Kaia Parnaby

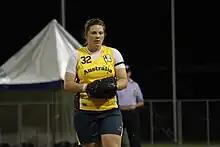
Parnaby with the Australia national team in 2012

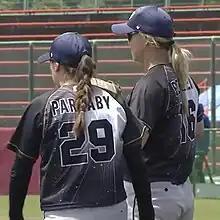
Parnaby and Porter with the Galaxy Stars in 2023

Kaia Parnaby (born July 14, 1990) is an Australian, former collegiate All-American, 2020 Olympian, left-handed professional softball pitcher, originally from Sydney. She is a pitcher and earned a scholarship to and played for the Australian Institute of Sport. She played university softball for the Hawaii Rainbow Wahine team in the Big West Conference where she was recognized as all-conference and the 2013 Pitcher of The Year. She also helped them to their first-ever appearance at the 2010 Women's College World Series. She also played for the Aussie Peppers, a traveling team affiliate in the National Pro Fastpitch. She is a member of the senior Australia women's national softball team and played in the 2020 Summer Olympics.